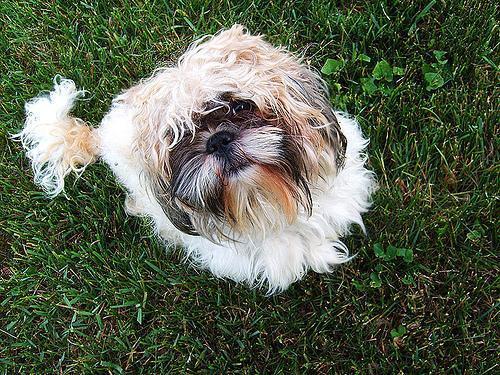
Shih-Tzu